Maldonado Department

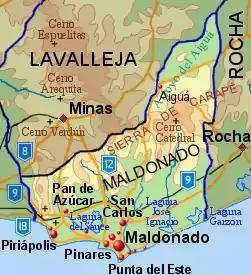
Topographic map of Maldonado Department showing main populated places and roads

The Maldonado Department, with an area of and 212,951 inhabitants (2023), is located to the southeast of Uruguay. Its capital is Maldonado.